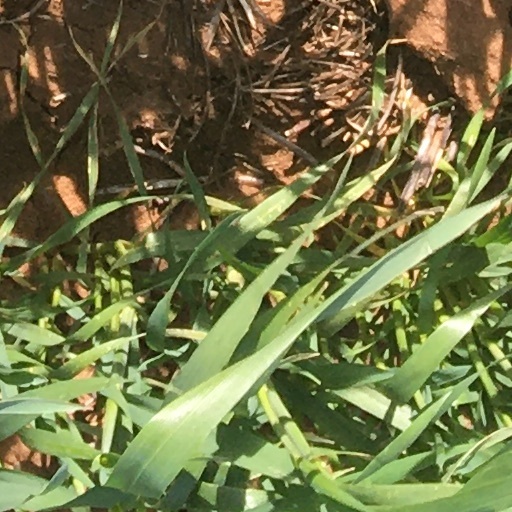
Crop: wheat